Poppelsdorf Palace

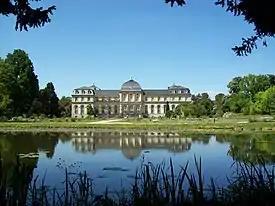
Garden facade of the Poppelsdorf Palace

Poppelsdorf Palace (German: "Poppelsdorfer Schloss") is a Baroque building in the Poppelsdorf district of Bonn, western Germany, which is now part of the University of Bonn.